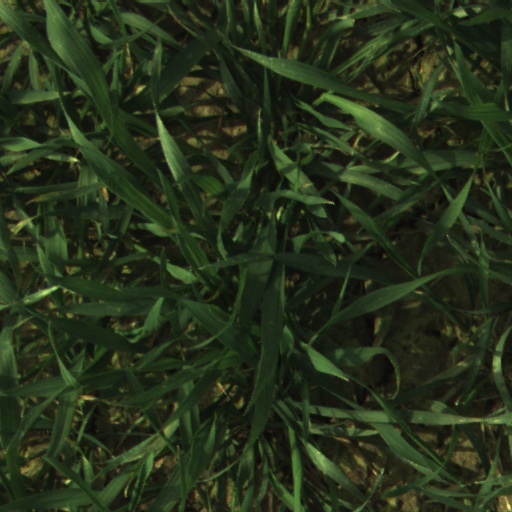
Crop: wheat